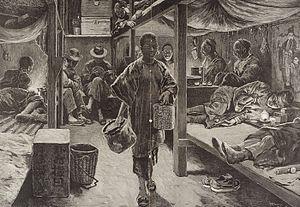
L’opium est le latex qu'exsude le pavot somnifère. On le récolte en le laissant couler le long d'incisions sur la capsule de la plante, après perte des fleurs. Il contient une grande concentration d'alcaloïdes comme la morphine ou la codéine, dont elles sont extraites. Il donne, avec préparation, un produit de consommation psychotrope. L'opium induit notamment une euphorie, une somnolence, et un état hypnotique et onirique que de nombreux écrivains, penseurs et artistes ont recherché, comme Jean Cocteau, Antonin Artaud ou Charles Baudelaire.